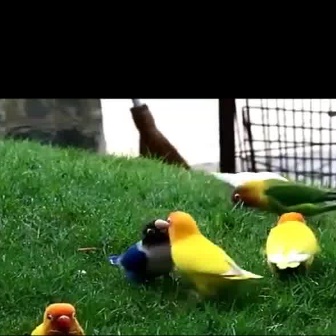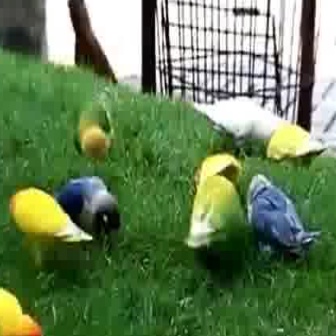
  Please identify the target specified by the bounding box [164,209,261,305] in the first image and locate it in the second image. Return the coordinates in [x_min,y_min,x_max,y_max] format.
Answer: [4,184,93,273]